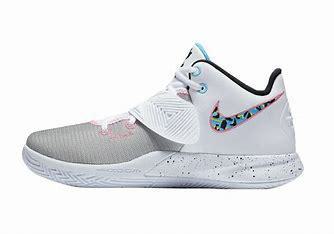
Brand: Nike
Model: Kyrie Flytrap 3